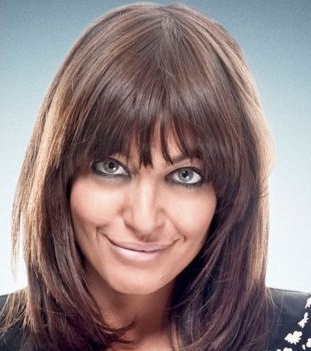
Gender: women